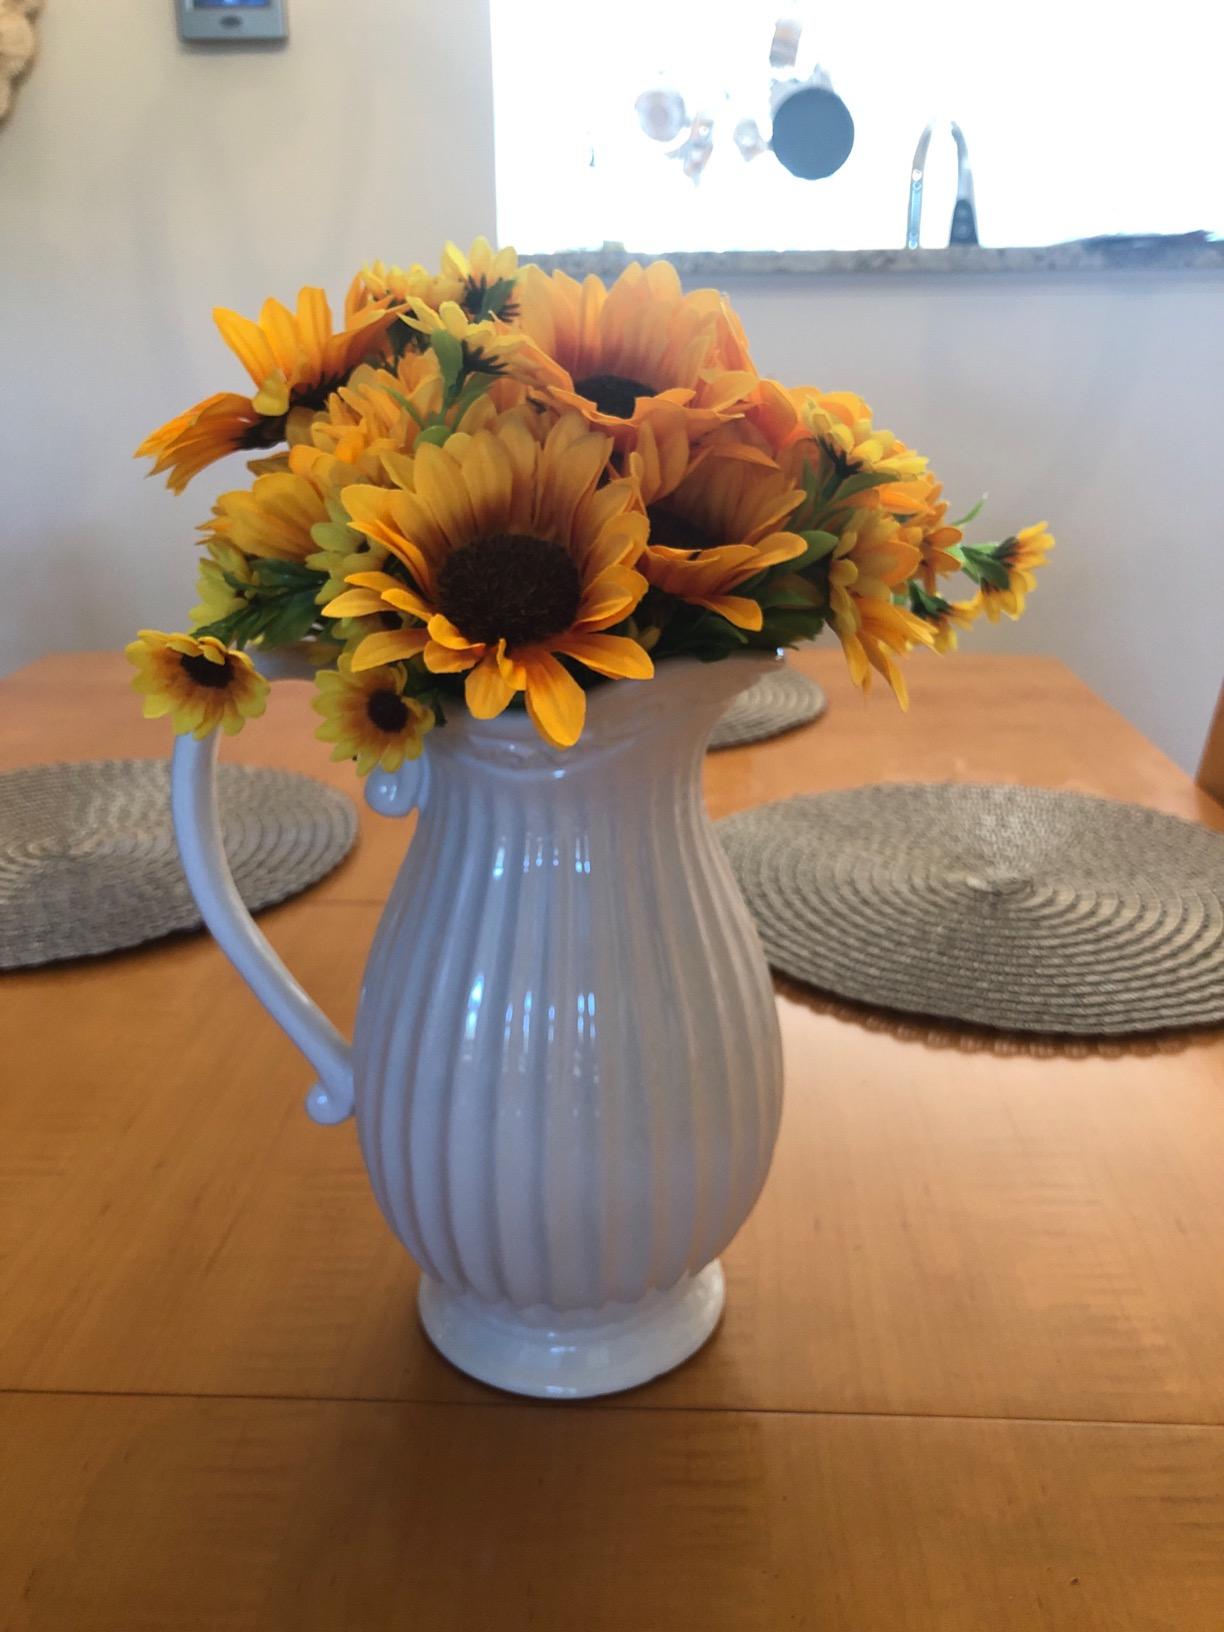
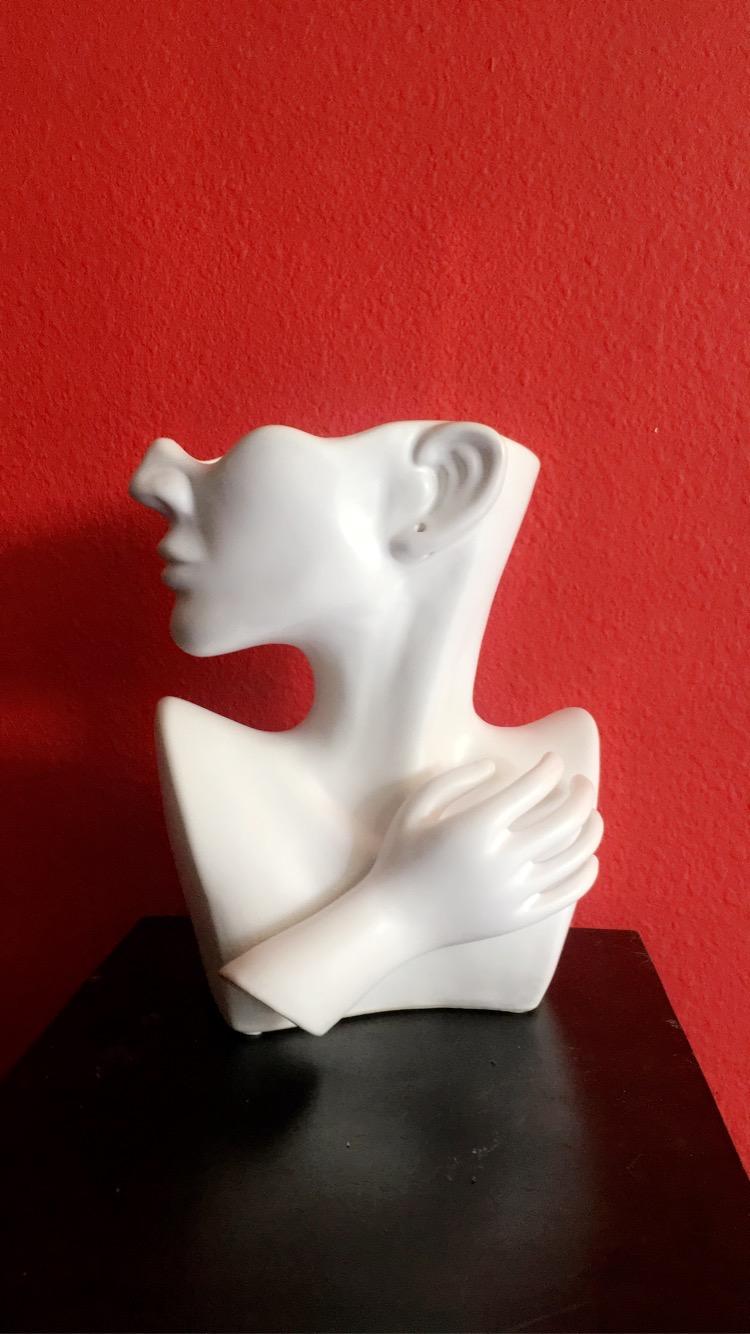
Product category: vase
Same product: no